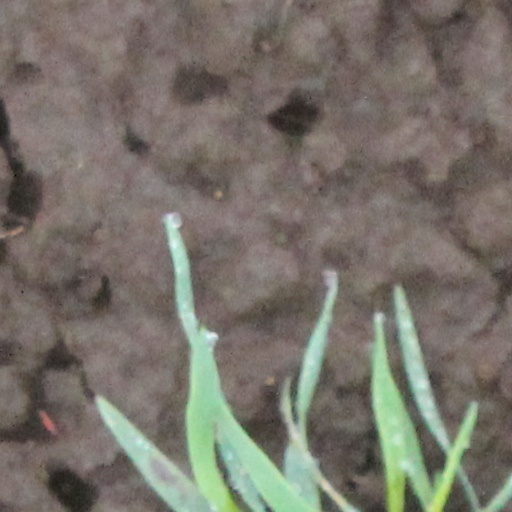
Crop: wheat